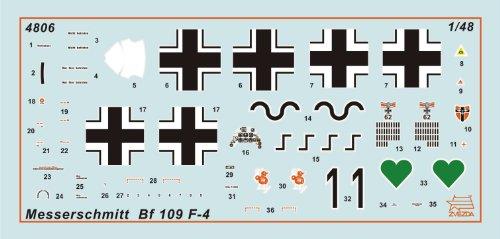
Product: German fighter "Messerschmitt" Bf-109F4
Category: Toys & Games | Hobbies | Models & Model Kits | Model Kits | Airplane & Jet Kits
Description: Ready for immediate assembly.
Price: $23.90